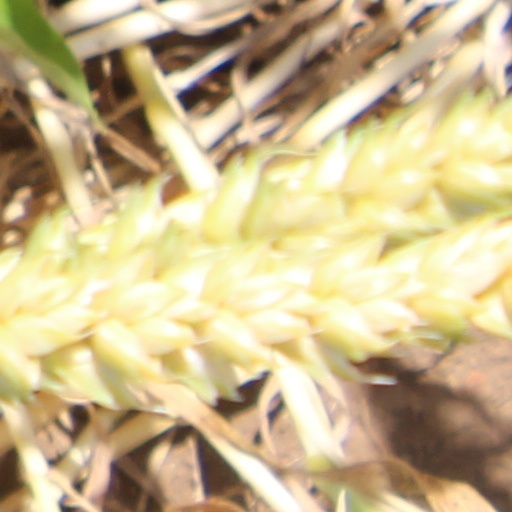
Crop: wheat